College football national championships in NCAA Division I FBS

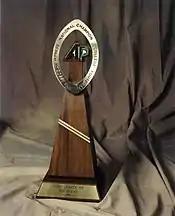
AP National Championship Trophy

National championship selectors came to be dominated by two competing news agencies in the later half of the 20th century: the Associated Press (AP) and United Press International (UPI).